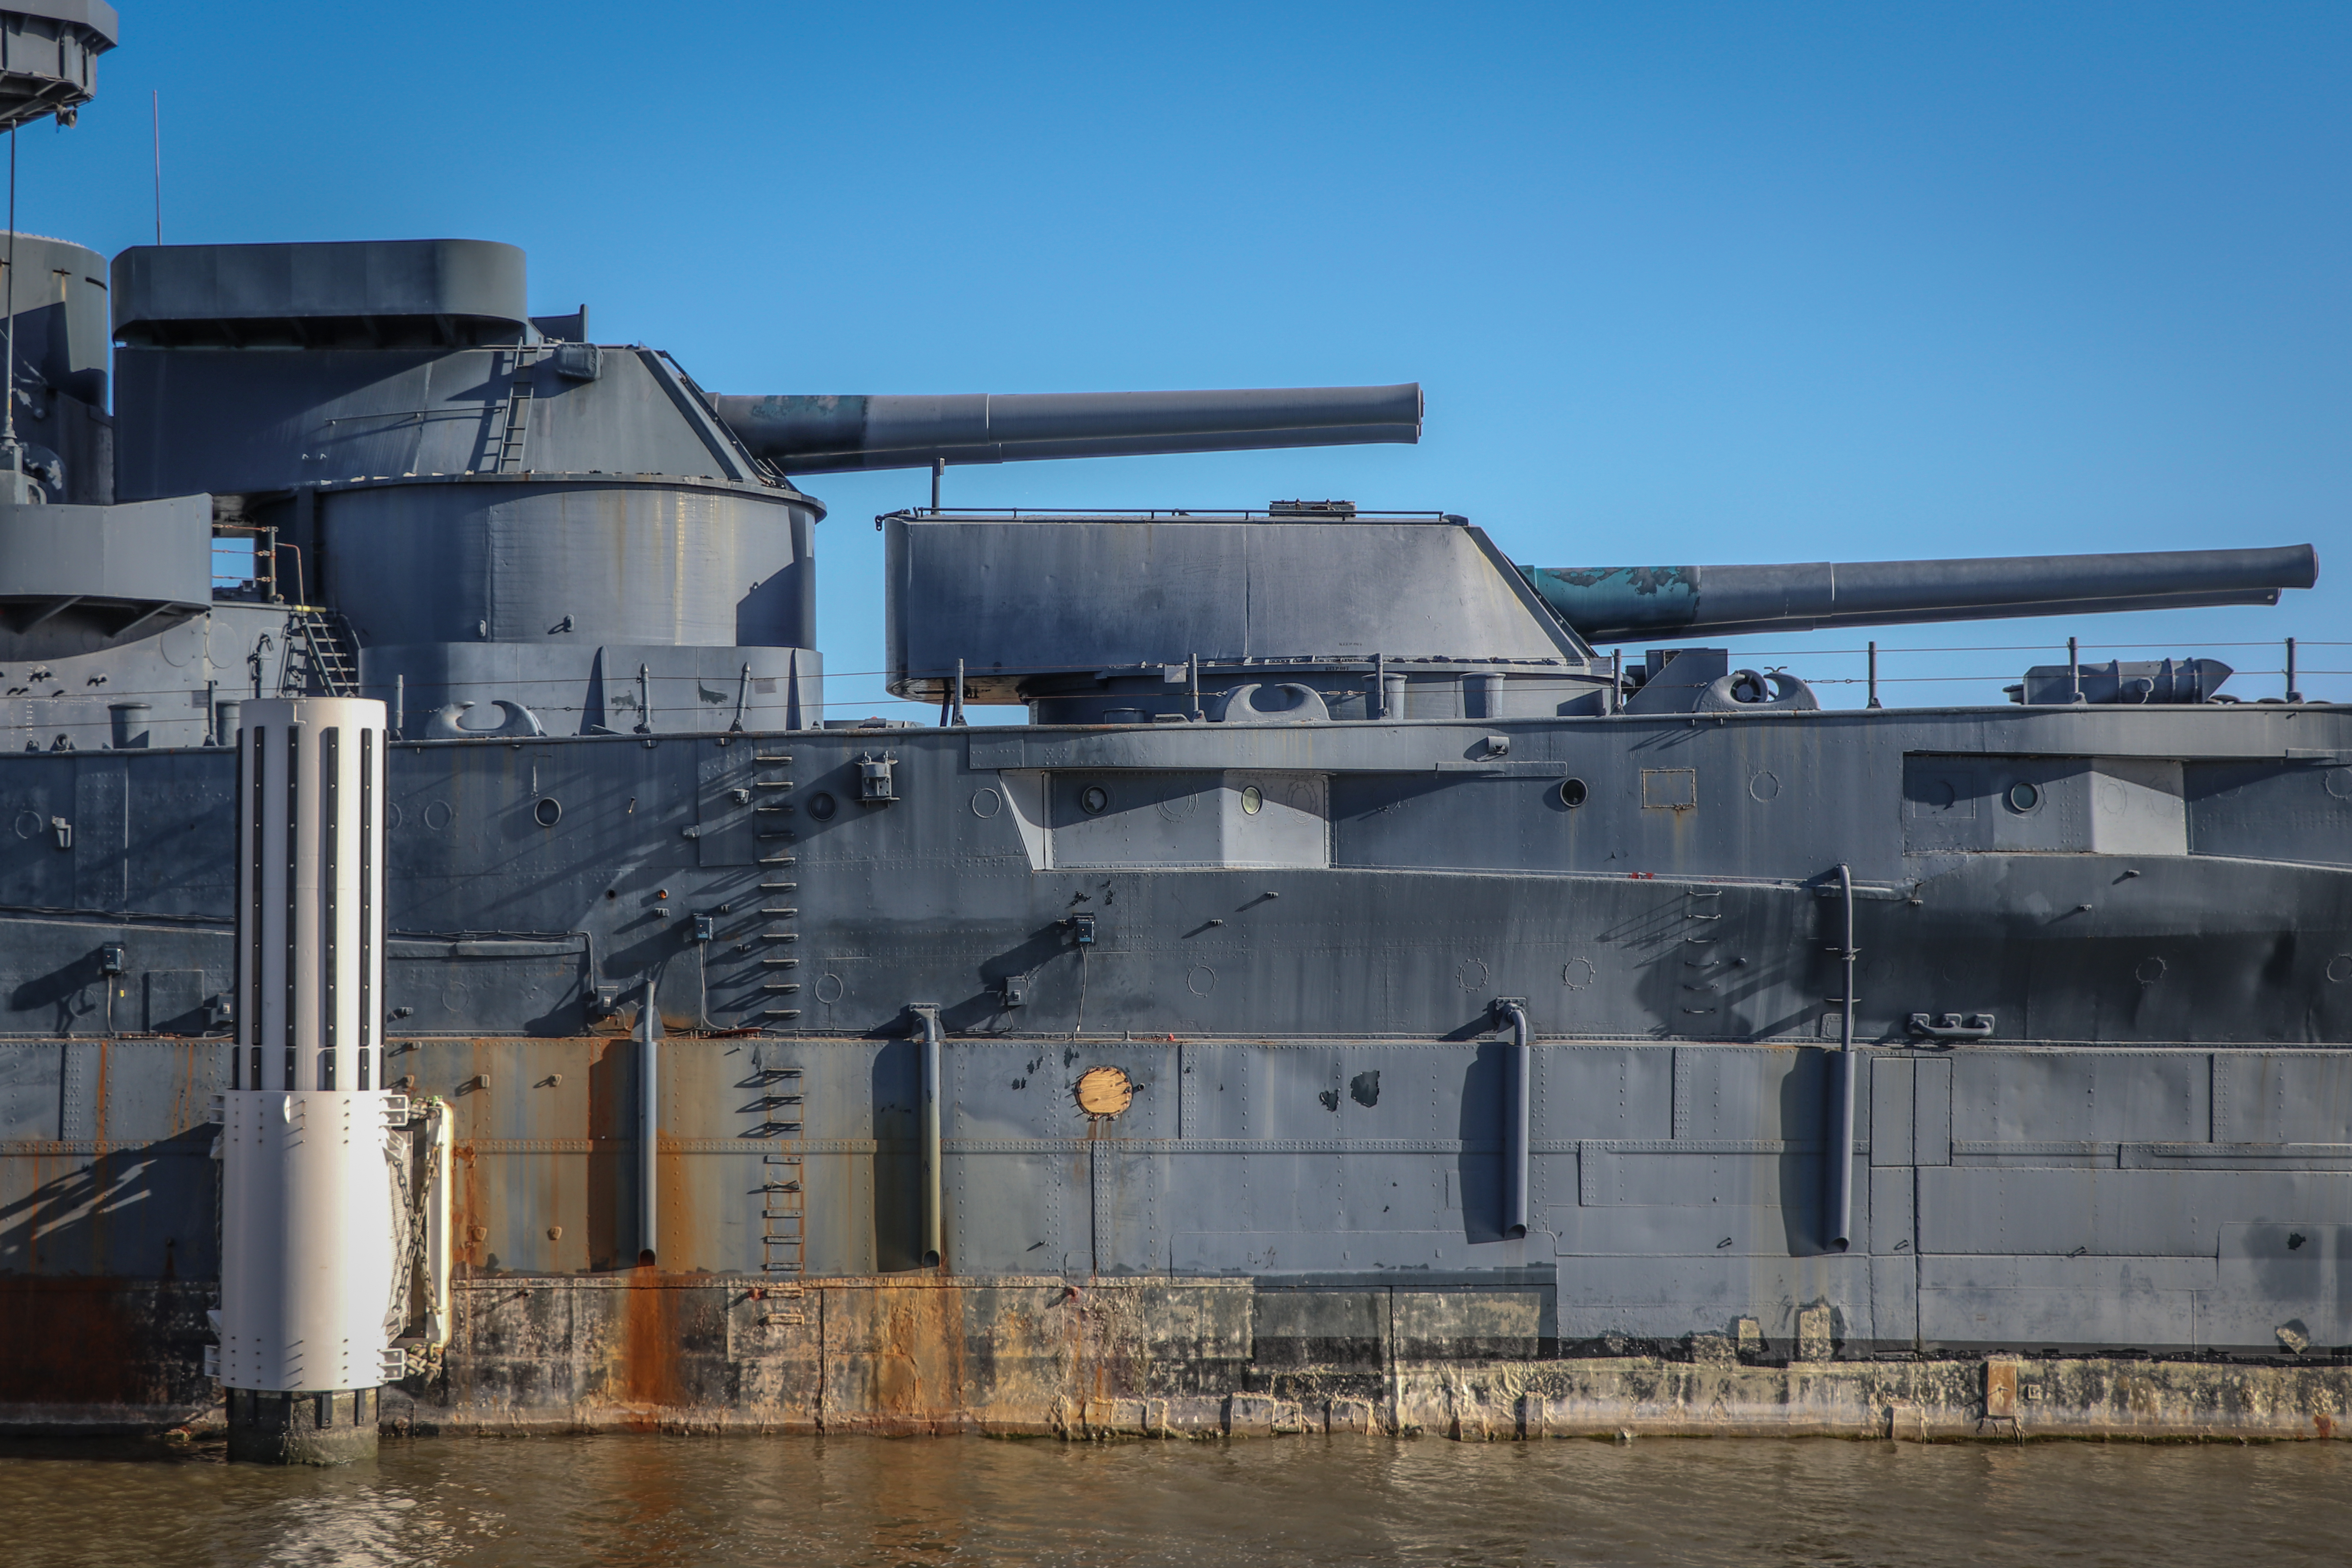
battleship, texas, texaspark, navy, ship, outside, water, metal, vessel, memorial, worldwar2, anchor, machine, iron, gun turret, urban design, steel, self propelled artillery, military vehicle, combat vehicle